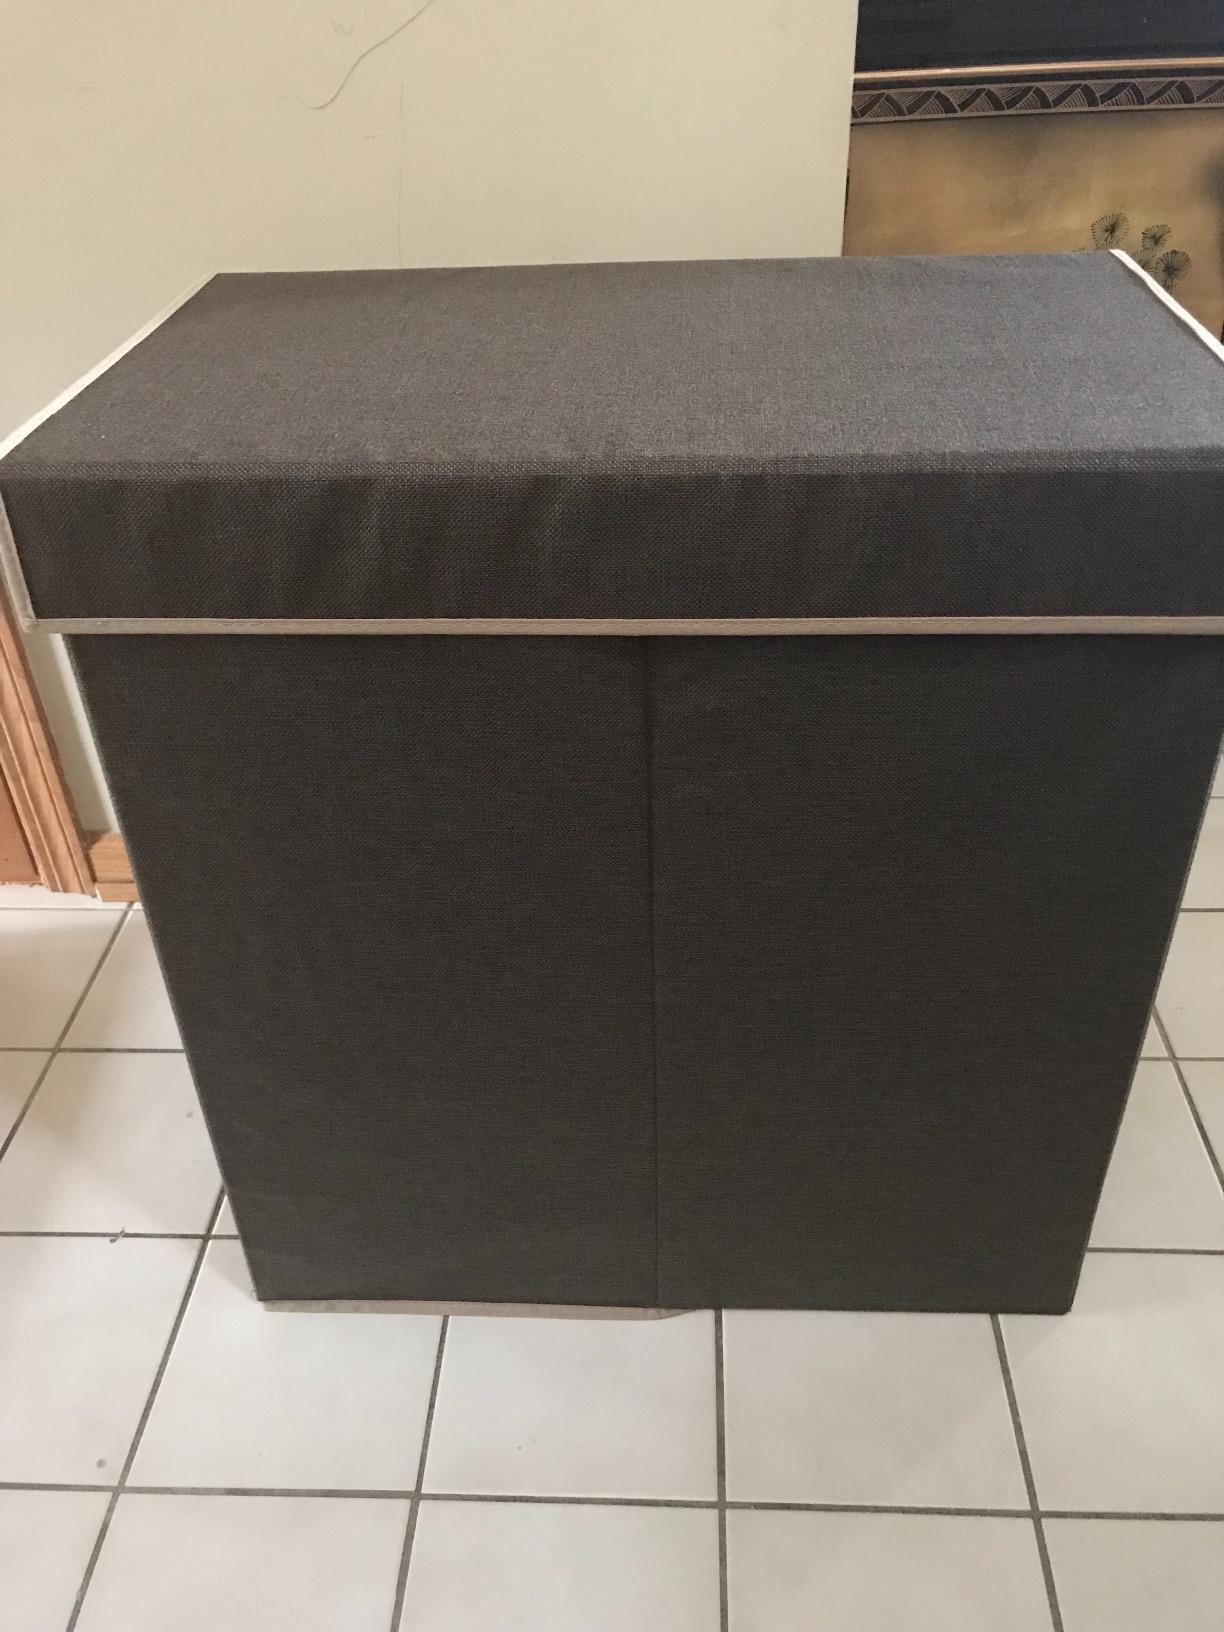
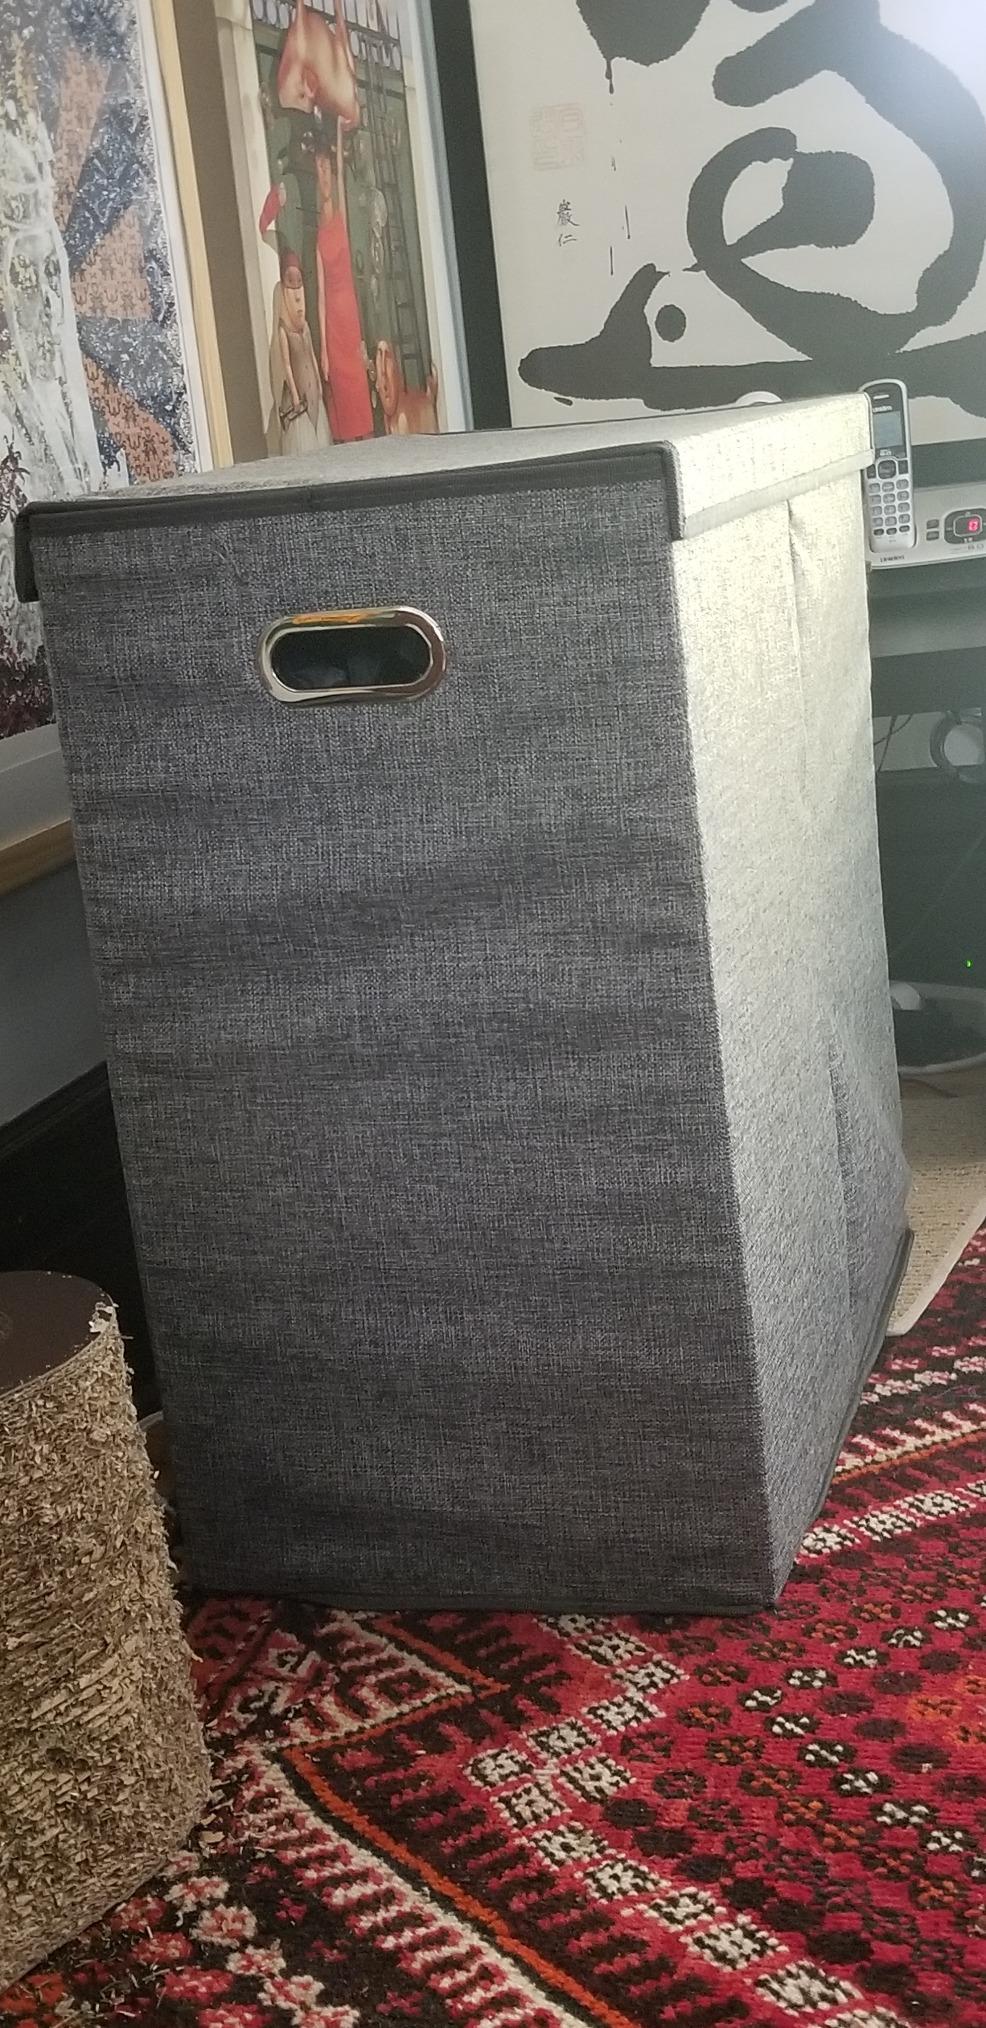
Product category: items_hamper
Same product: no